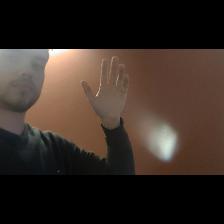
Label: Human